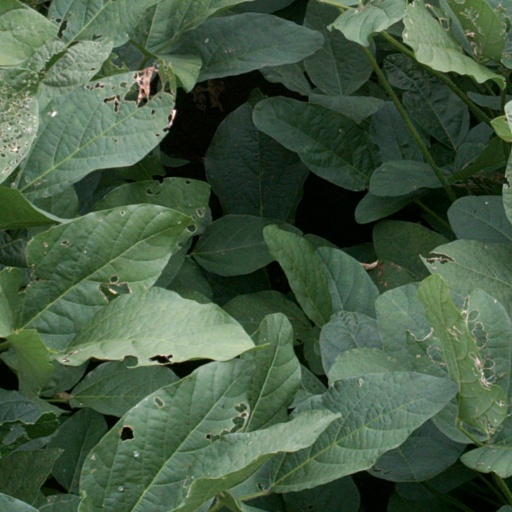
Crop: soybean